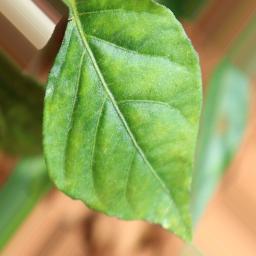
Label: healthy